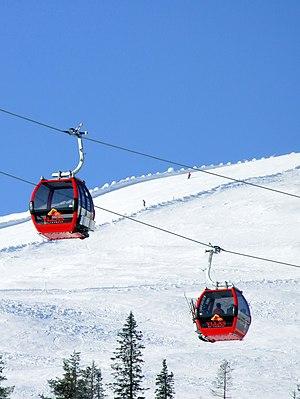
Le mont Yllästunturi ou Ylläs est un mont de 719 mètres d'altitude situé dans la municipalité de Kolari en Finlande.